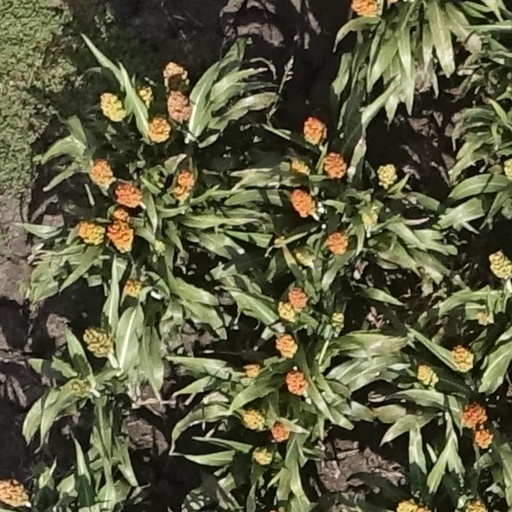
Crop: sorghum